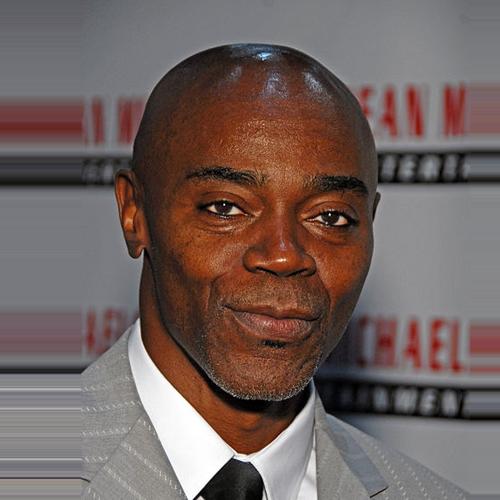
Age: 52